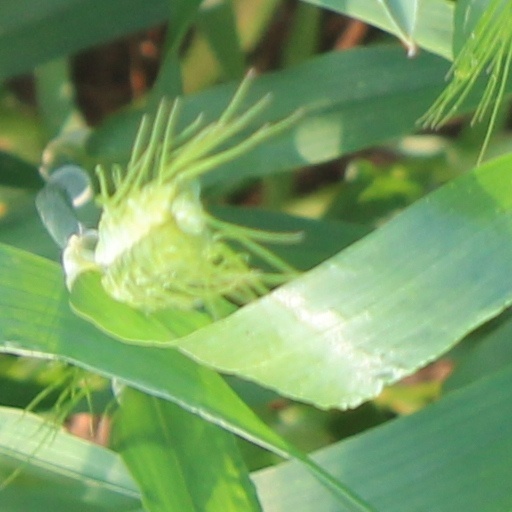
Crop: wheat